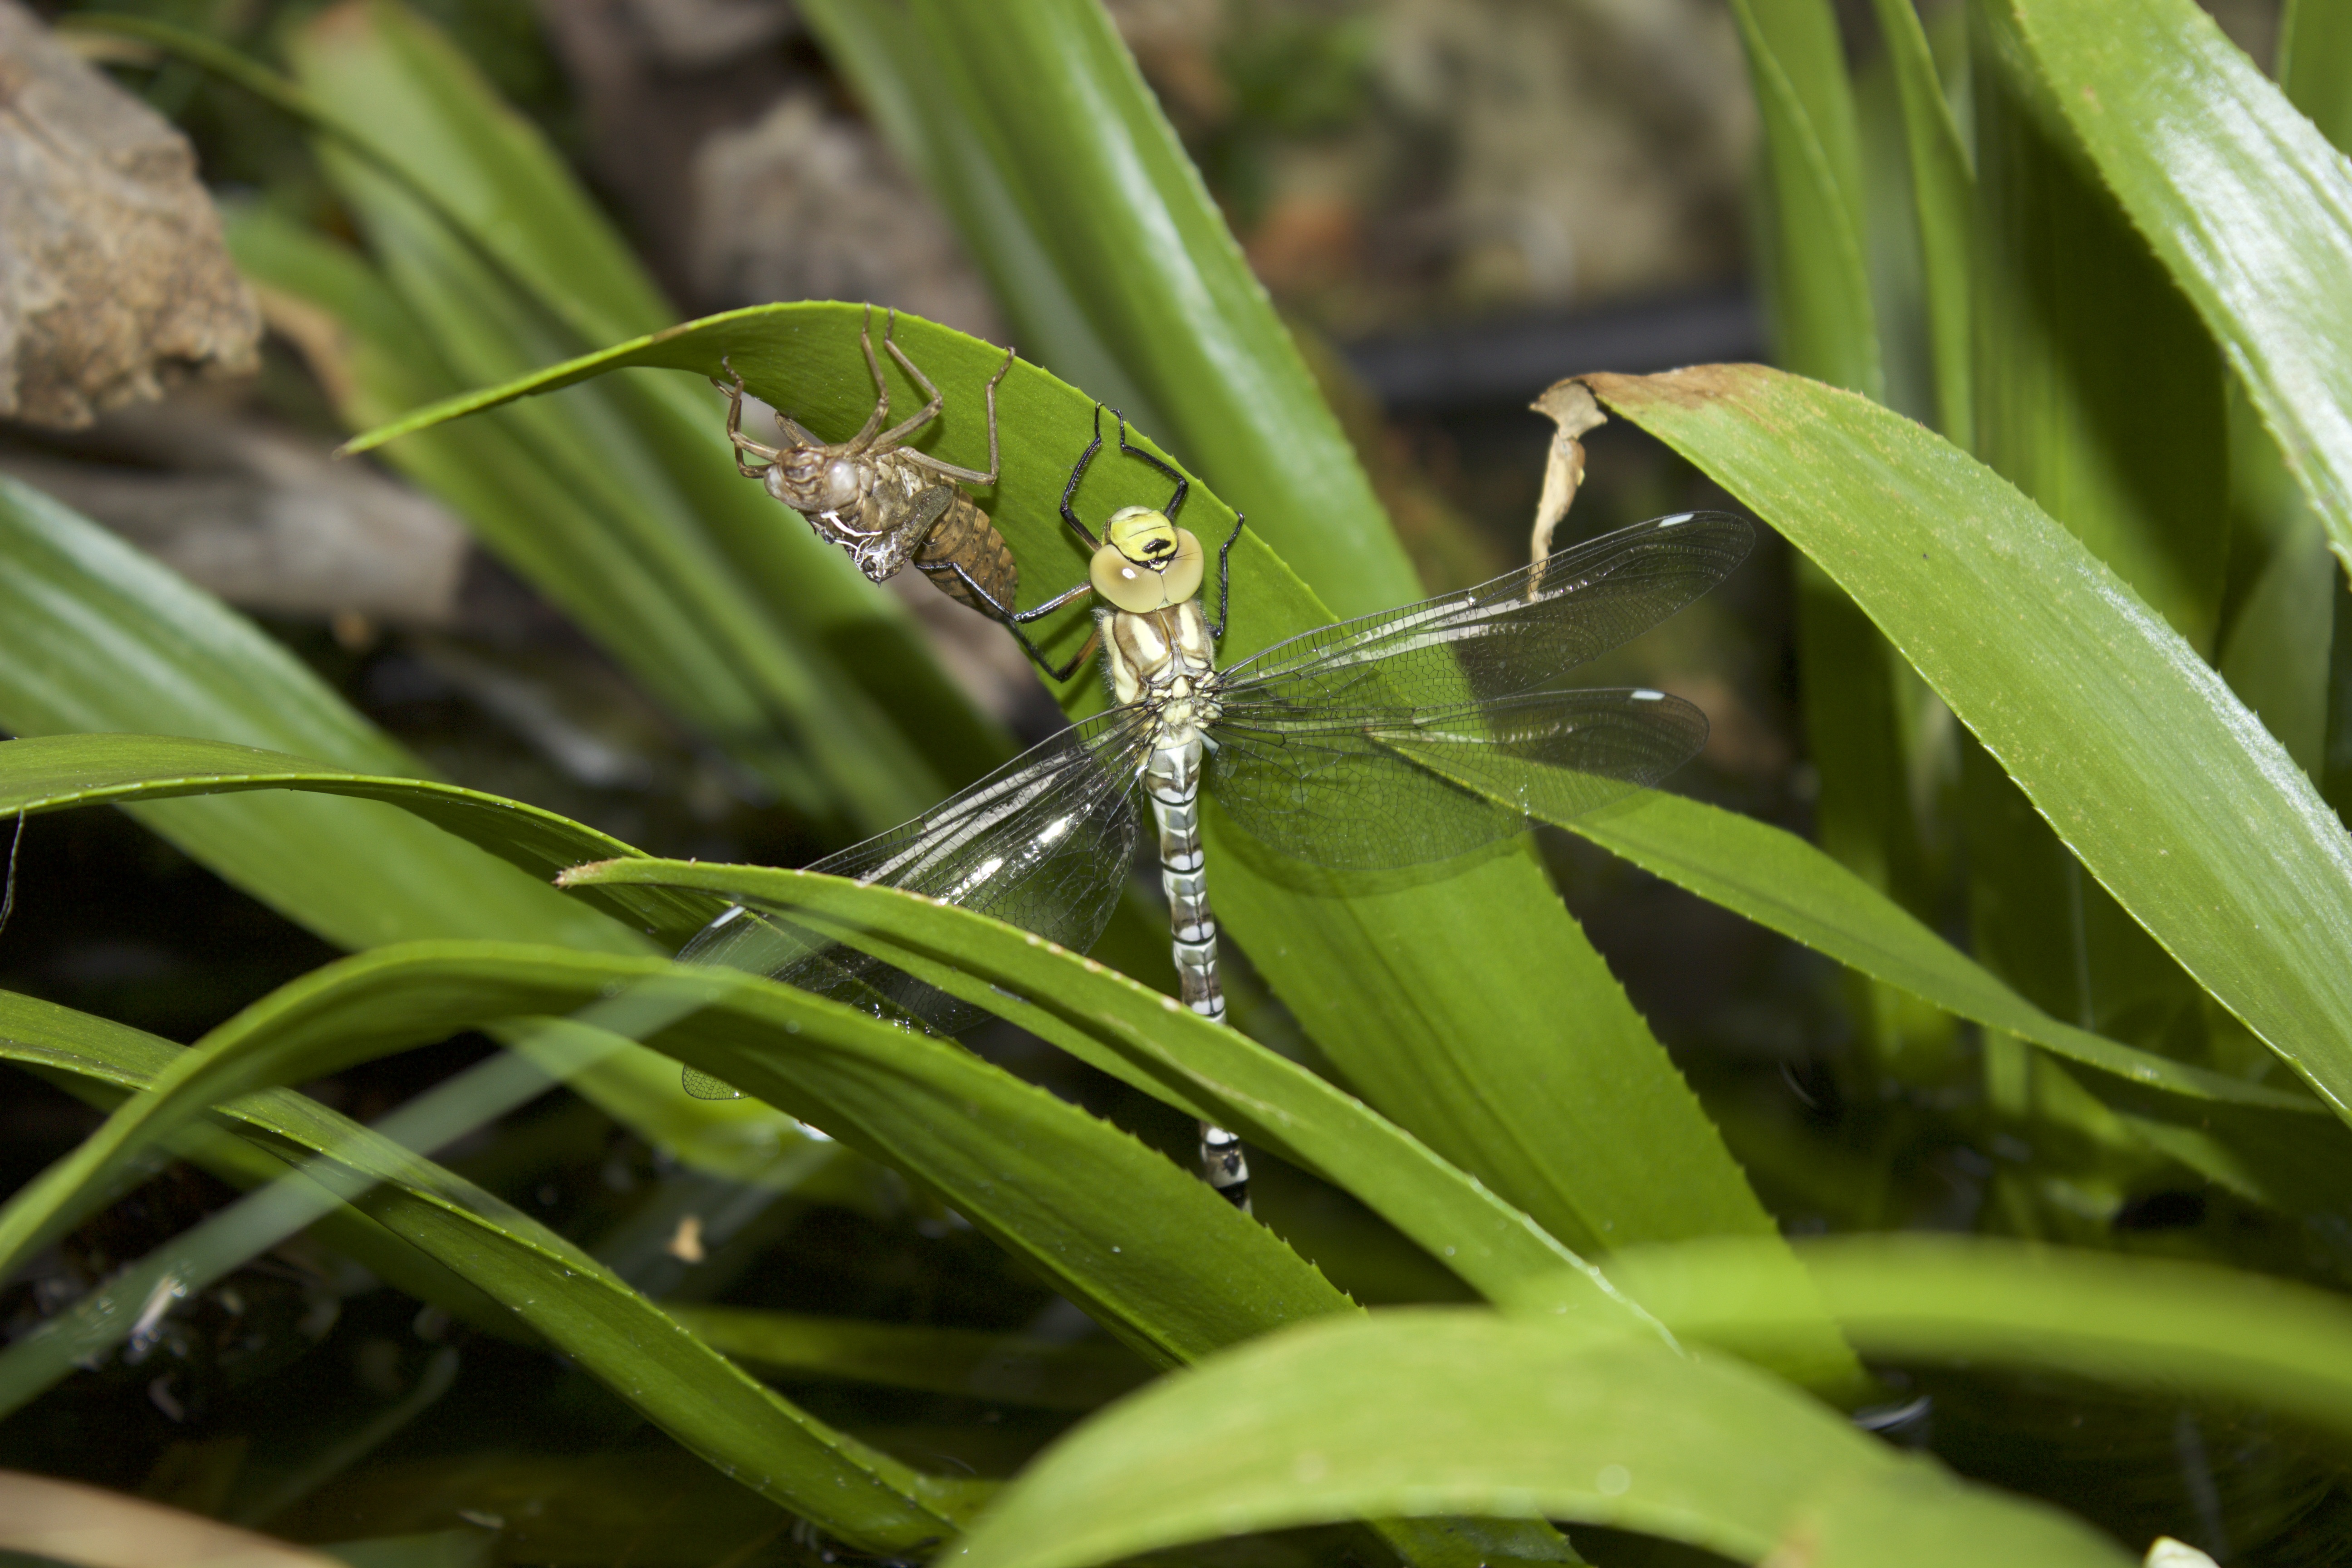
grass, leaf, flower, green, insect, botany, yellow, flora, fauna, invertebrate, close up, doll, dragonfly, mosaic, hatch, virgin, macro photography, cancer scissors, grass family, dragonflies and damseflies